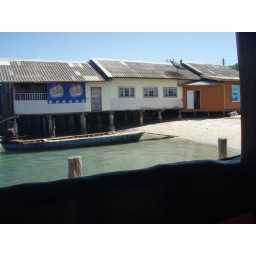
Sitting in a bar watching the ferry (that's the long boat with the ramp down for the motorcycles to drive up).